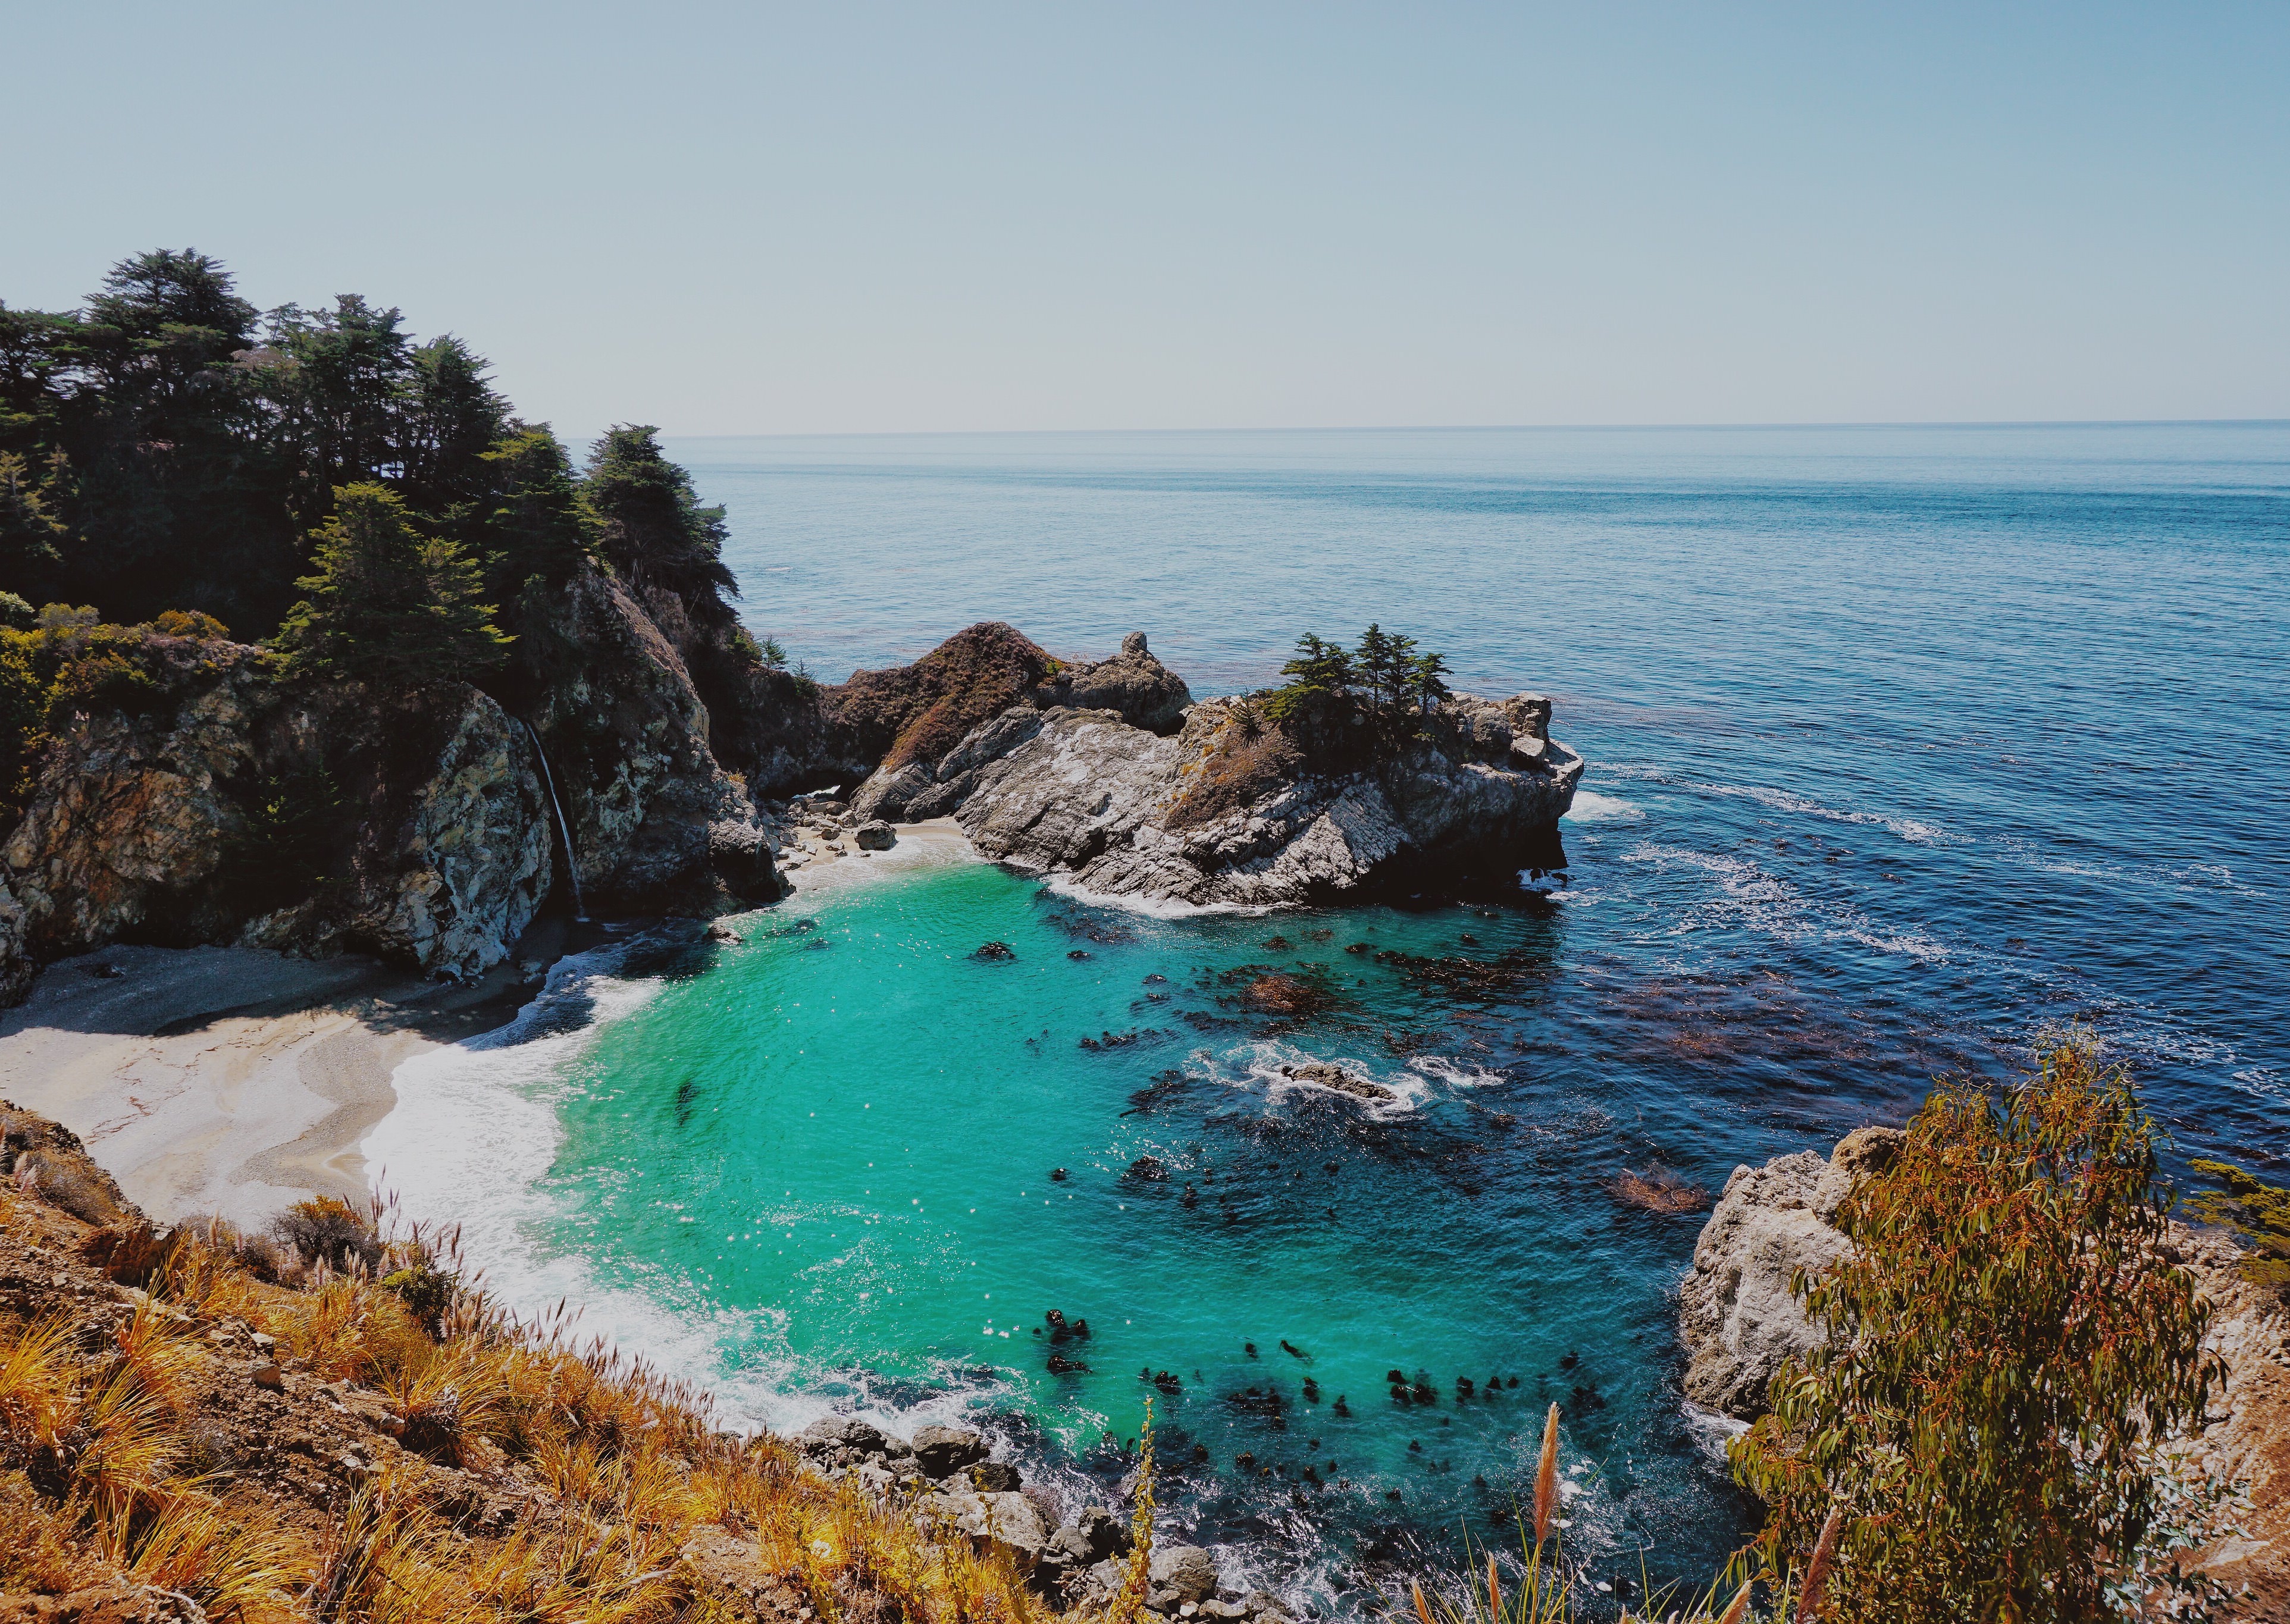
beach, sea, coast, water, nature, sand, rock, ocean, shore, wave, vacation, cliff, cove, scenic, tropical, seascape, bay, island, seashore, terrain, body of water, rocks, outdoors, cape, islet, landform, wind wave